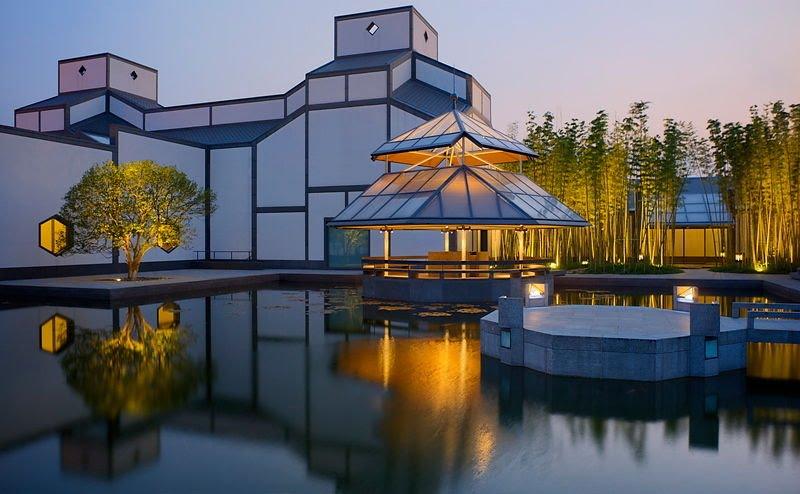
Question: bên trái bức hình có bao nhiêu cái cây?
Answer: bên trái bức hình có 1 cái cây